42nd Golden Horse Awards

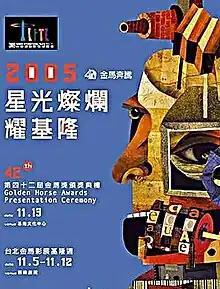
Promotional poster

The 42nd Golden Horse Awards (Mandarin:第42屆金馬獎) took place on November 13, 2005 at the Keelung Cultural Center in Keelung, Taiwan.